Philipp Schmitt

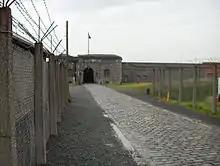
Fort Breendonk, the prison camp which Schmitt commanded, is now preserved as a museum

After the fall of Belgium, in August 1940 Schmitt was posted to Brussels as a SS-Sturmbannführer with the SD. He was given the task to establish a prison camp in the old Fort Breendonk. He served as camp commandant until November 1943. Schmitt was known for his ruthless attitude towards the prisoners. He was known for having his Alsatian dog, 'Lump', attack the prisoners. Besides being commandant of Breendonk in July 1942 Schmitt was also made commandant of the SS-Sammellager Mecheln, a detention and deportation camp established in the "Dossin", the oldest barracks at Mechelen. From this camp over 25,000 people, mainly Jews, were deported to Auschwitz. In November 1943 Schmitt was fired as commandant as it became known that he had engaged in black market practices, for which he was formally reprimanded by Ernst Kaltenbrunner. He was replaced as commandant by Karl Schönwetter.